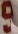
Number: 9